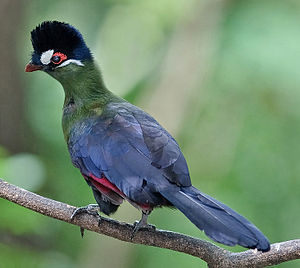
Hartlaubs turako
Hartlaubs turako er en turakoart, der lever på højlandet i Kenya og grænseområderne i Uganda og Tanzania. IUCN kategoriserer arten som ikke truet.